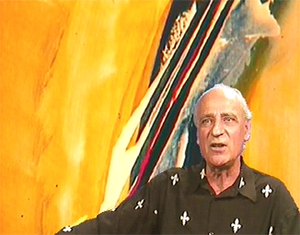
Portrait de Pierre Fichet
Pierre Fichet, né le 10 août 1927 à Paris et mort le 8 janvier 2007 à Paris, est un peintre contemporain français. Appartenant au courant abstrait de l'École de Paris, son atelier était situé dans la cité d'artistes du Bateau-Lavoir, au 13, place Émile-Goudeau, dans le 18e arrondissement de Paris.